Marriage

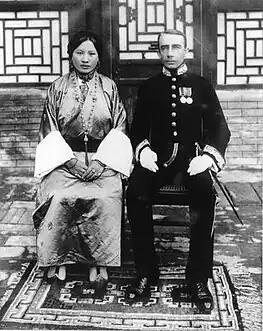
The wedding of Rinchen Lhamo, a Tibetan woman, and Louis King, an Englishman

Several kinds of same-sex marriages have been documented in Indigenous and lineage-based cultures. In the Americas, We'wha (Zuni), was a "lhamana" (male individuals who, at least some of the time, dress and live in the roles usually filled by women in that culture); a respected artist, We'wha served as an emissary of the Zuni to Washington, where he met President Grover Cleveland. We'wha had at least one husband who was generally recognized as such.